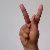
The image shows a hand gesture representing the letter 'K' in Indian Sign Language.